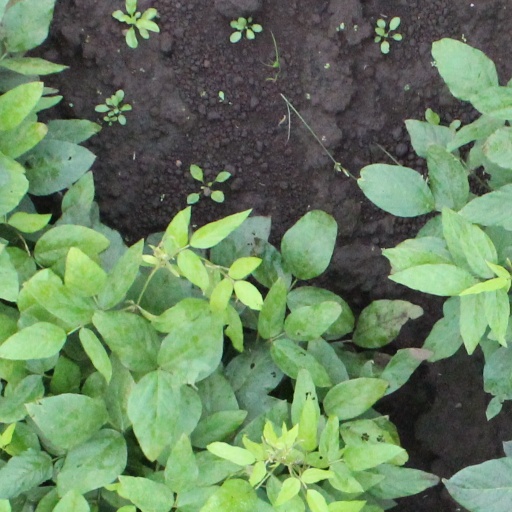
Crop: soybean